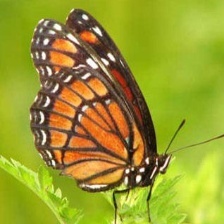
Species: VICEROY
Butterfly family (ImageNet category): monarch